City of Glasgow Bank

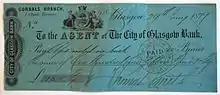
A cleared cheque from 1877

The bank was founded in 1839 with an initial capital of £656,250 (equivalent to about £56 million at 2023 prices). It aimed to cater particularly for small savers, with its branches opening in the evenings to receive deposits.